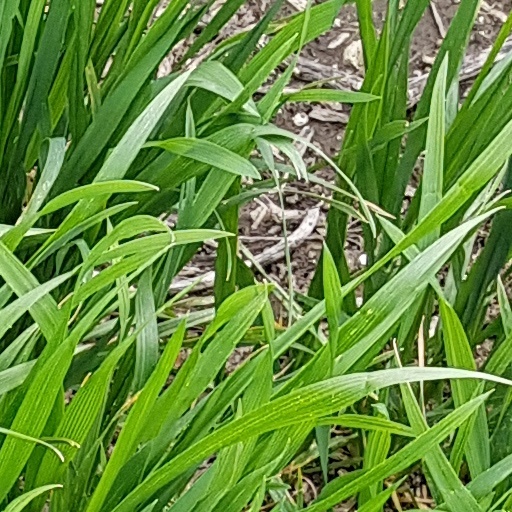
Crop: wheat